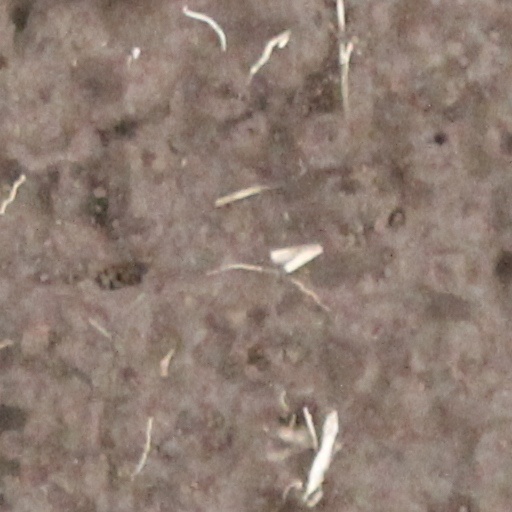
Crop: wheat